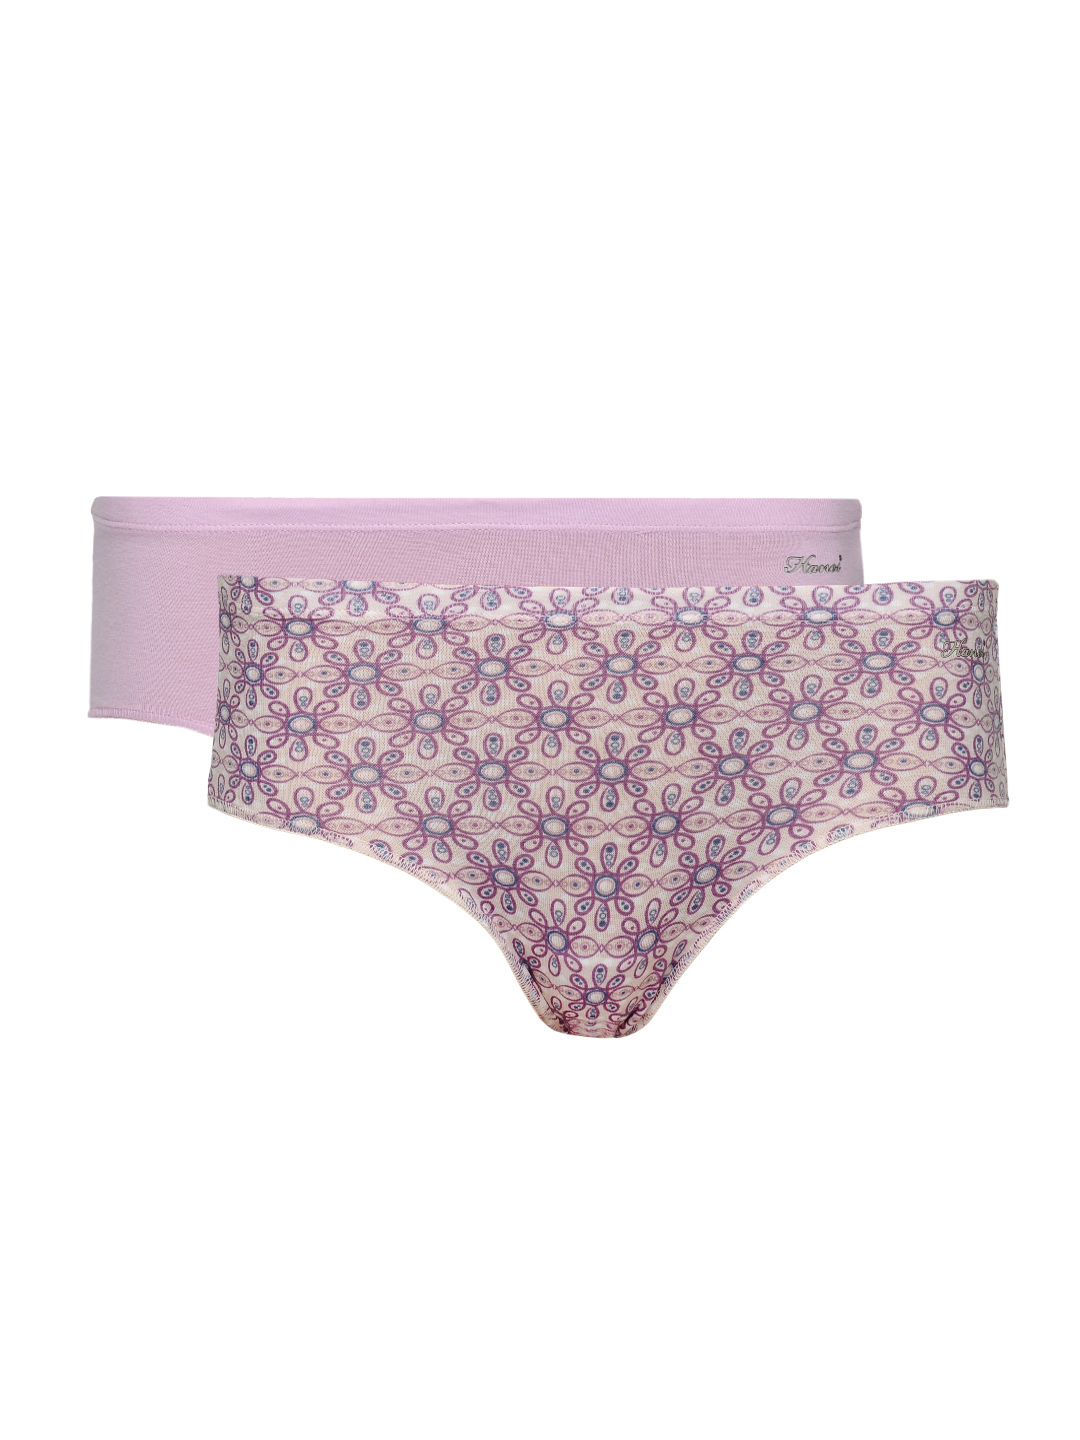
Hanes Women Pack of Two No Panty Line - Cotton Stretch Hipsters
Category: Apparel / Innerwear / Briefs
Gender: Women
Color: Pink
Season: Winter 2015
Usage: Casual